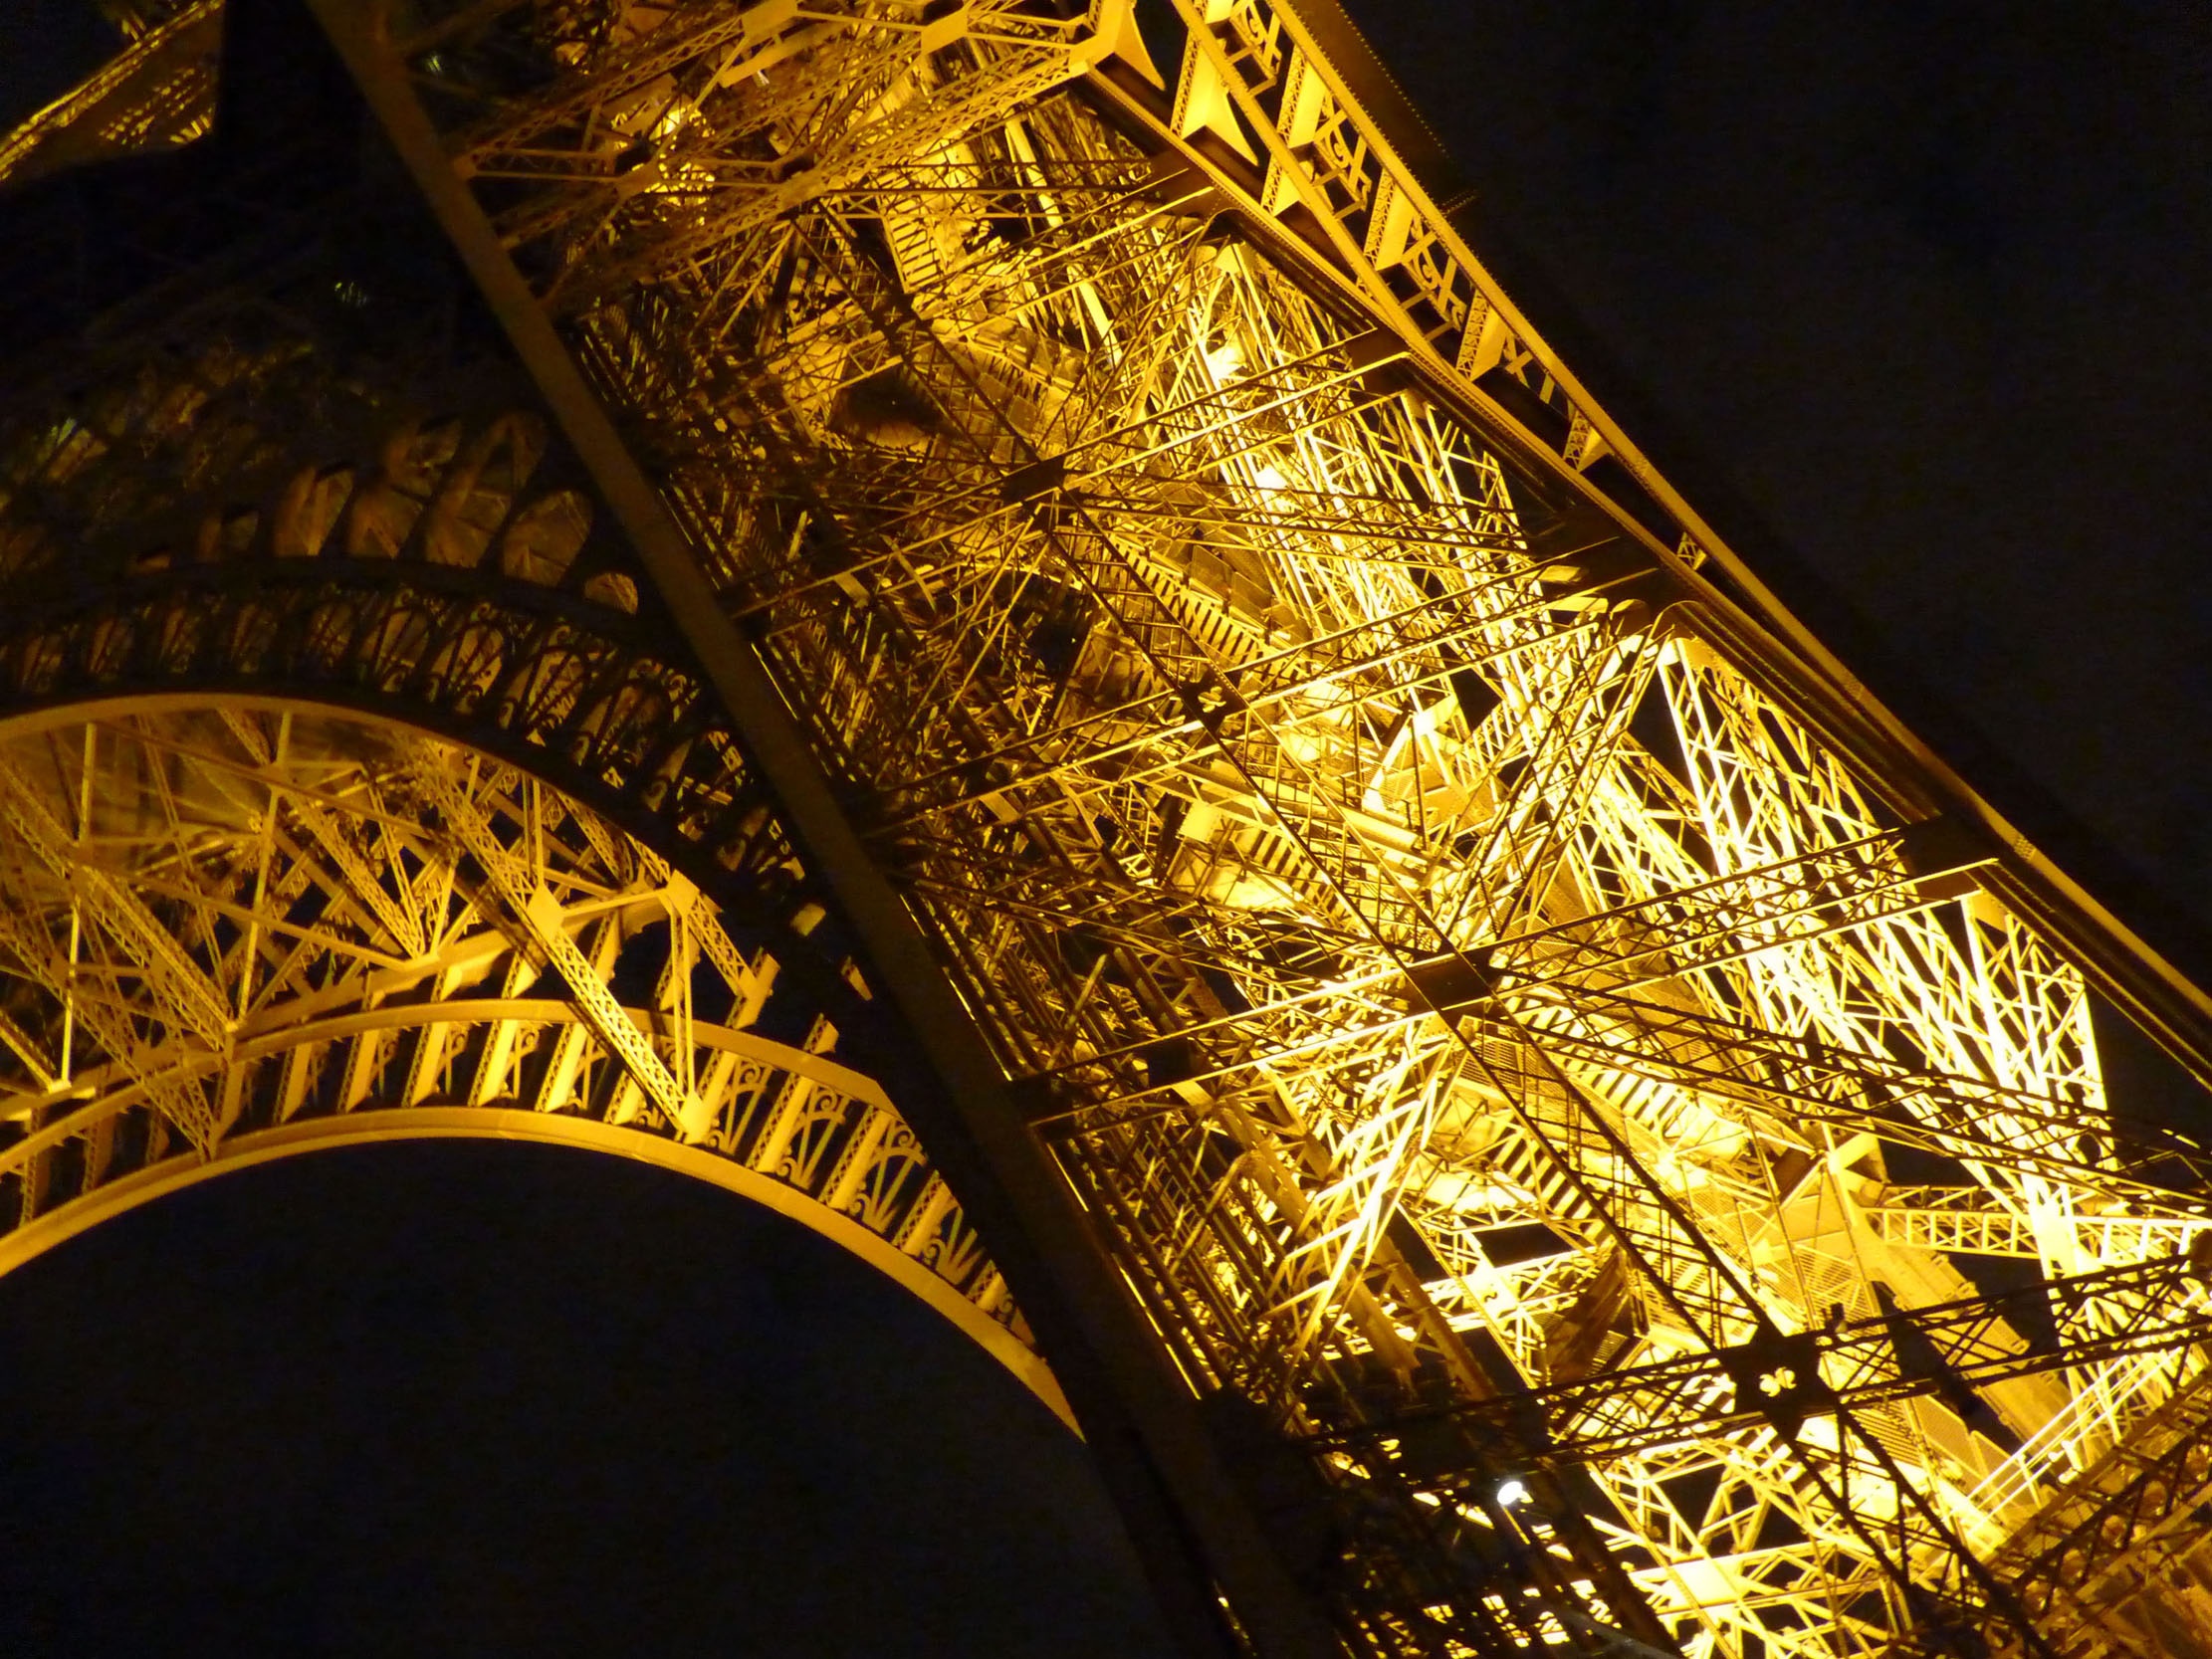
light, night, paris, france, tower, yellow, capital, eiffel, gold, temple, iron, city of light, ancient history